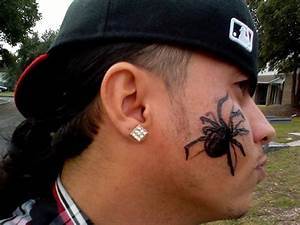
Label: spider